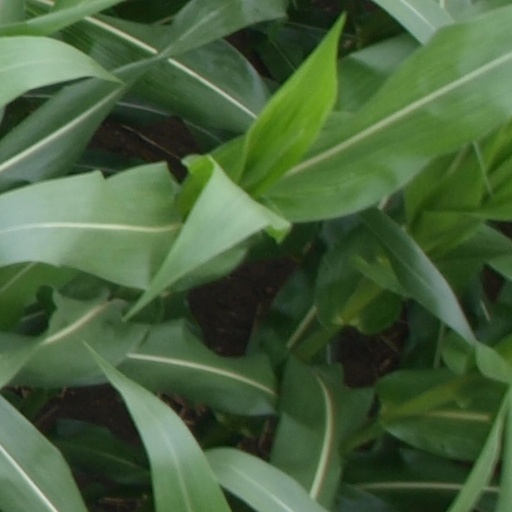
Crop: maize; corn